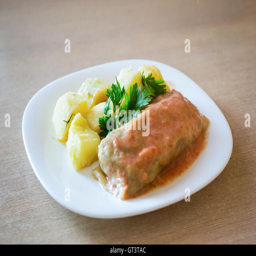
meat - stuffed cabbage and potatoes on a plate on a table .